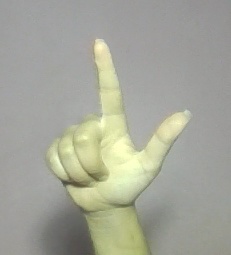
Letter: laam